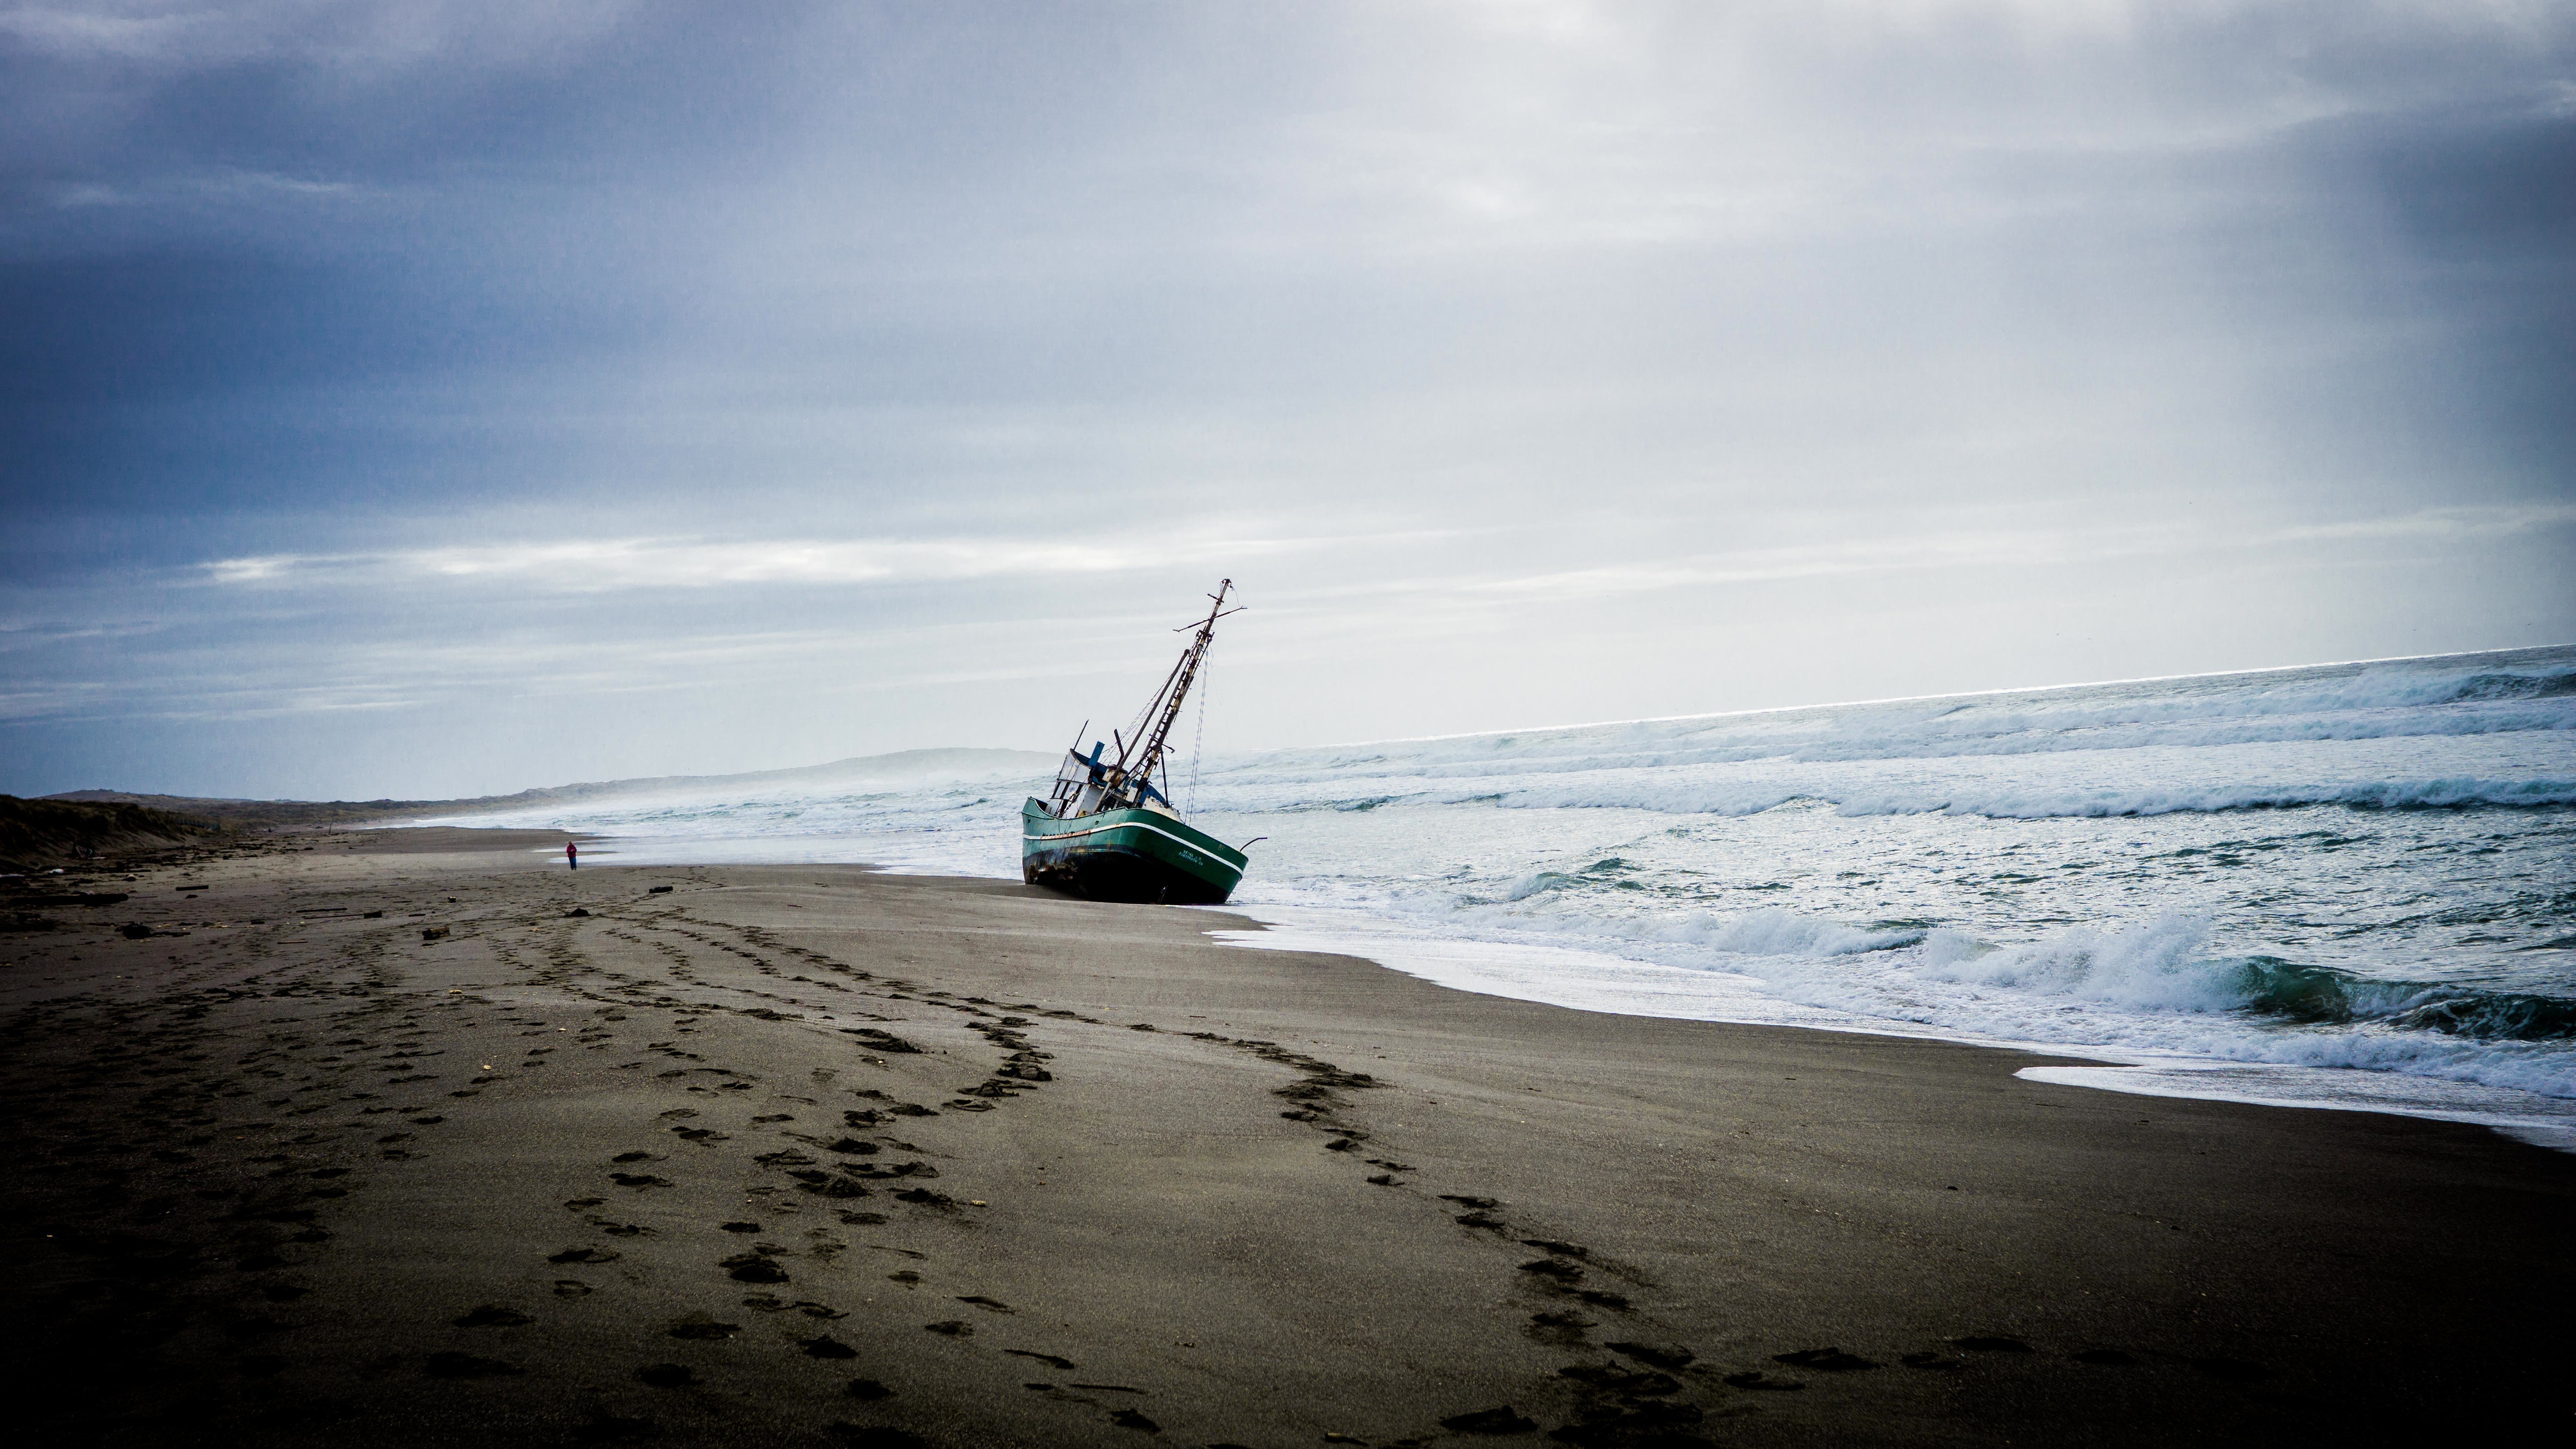
beach, sea, coast, water, sand, ocean, horizon, cloud, boat, shore, wave, wind, vehicle, bay, body of water, boating, wind wave, surfing equipment and supplies